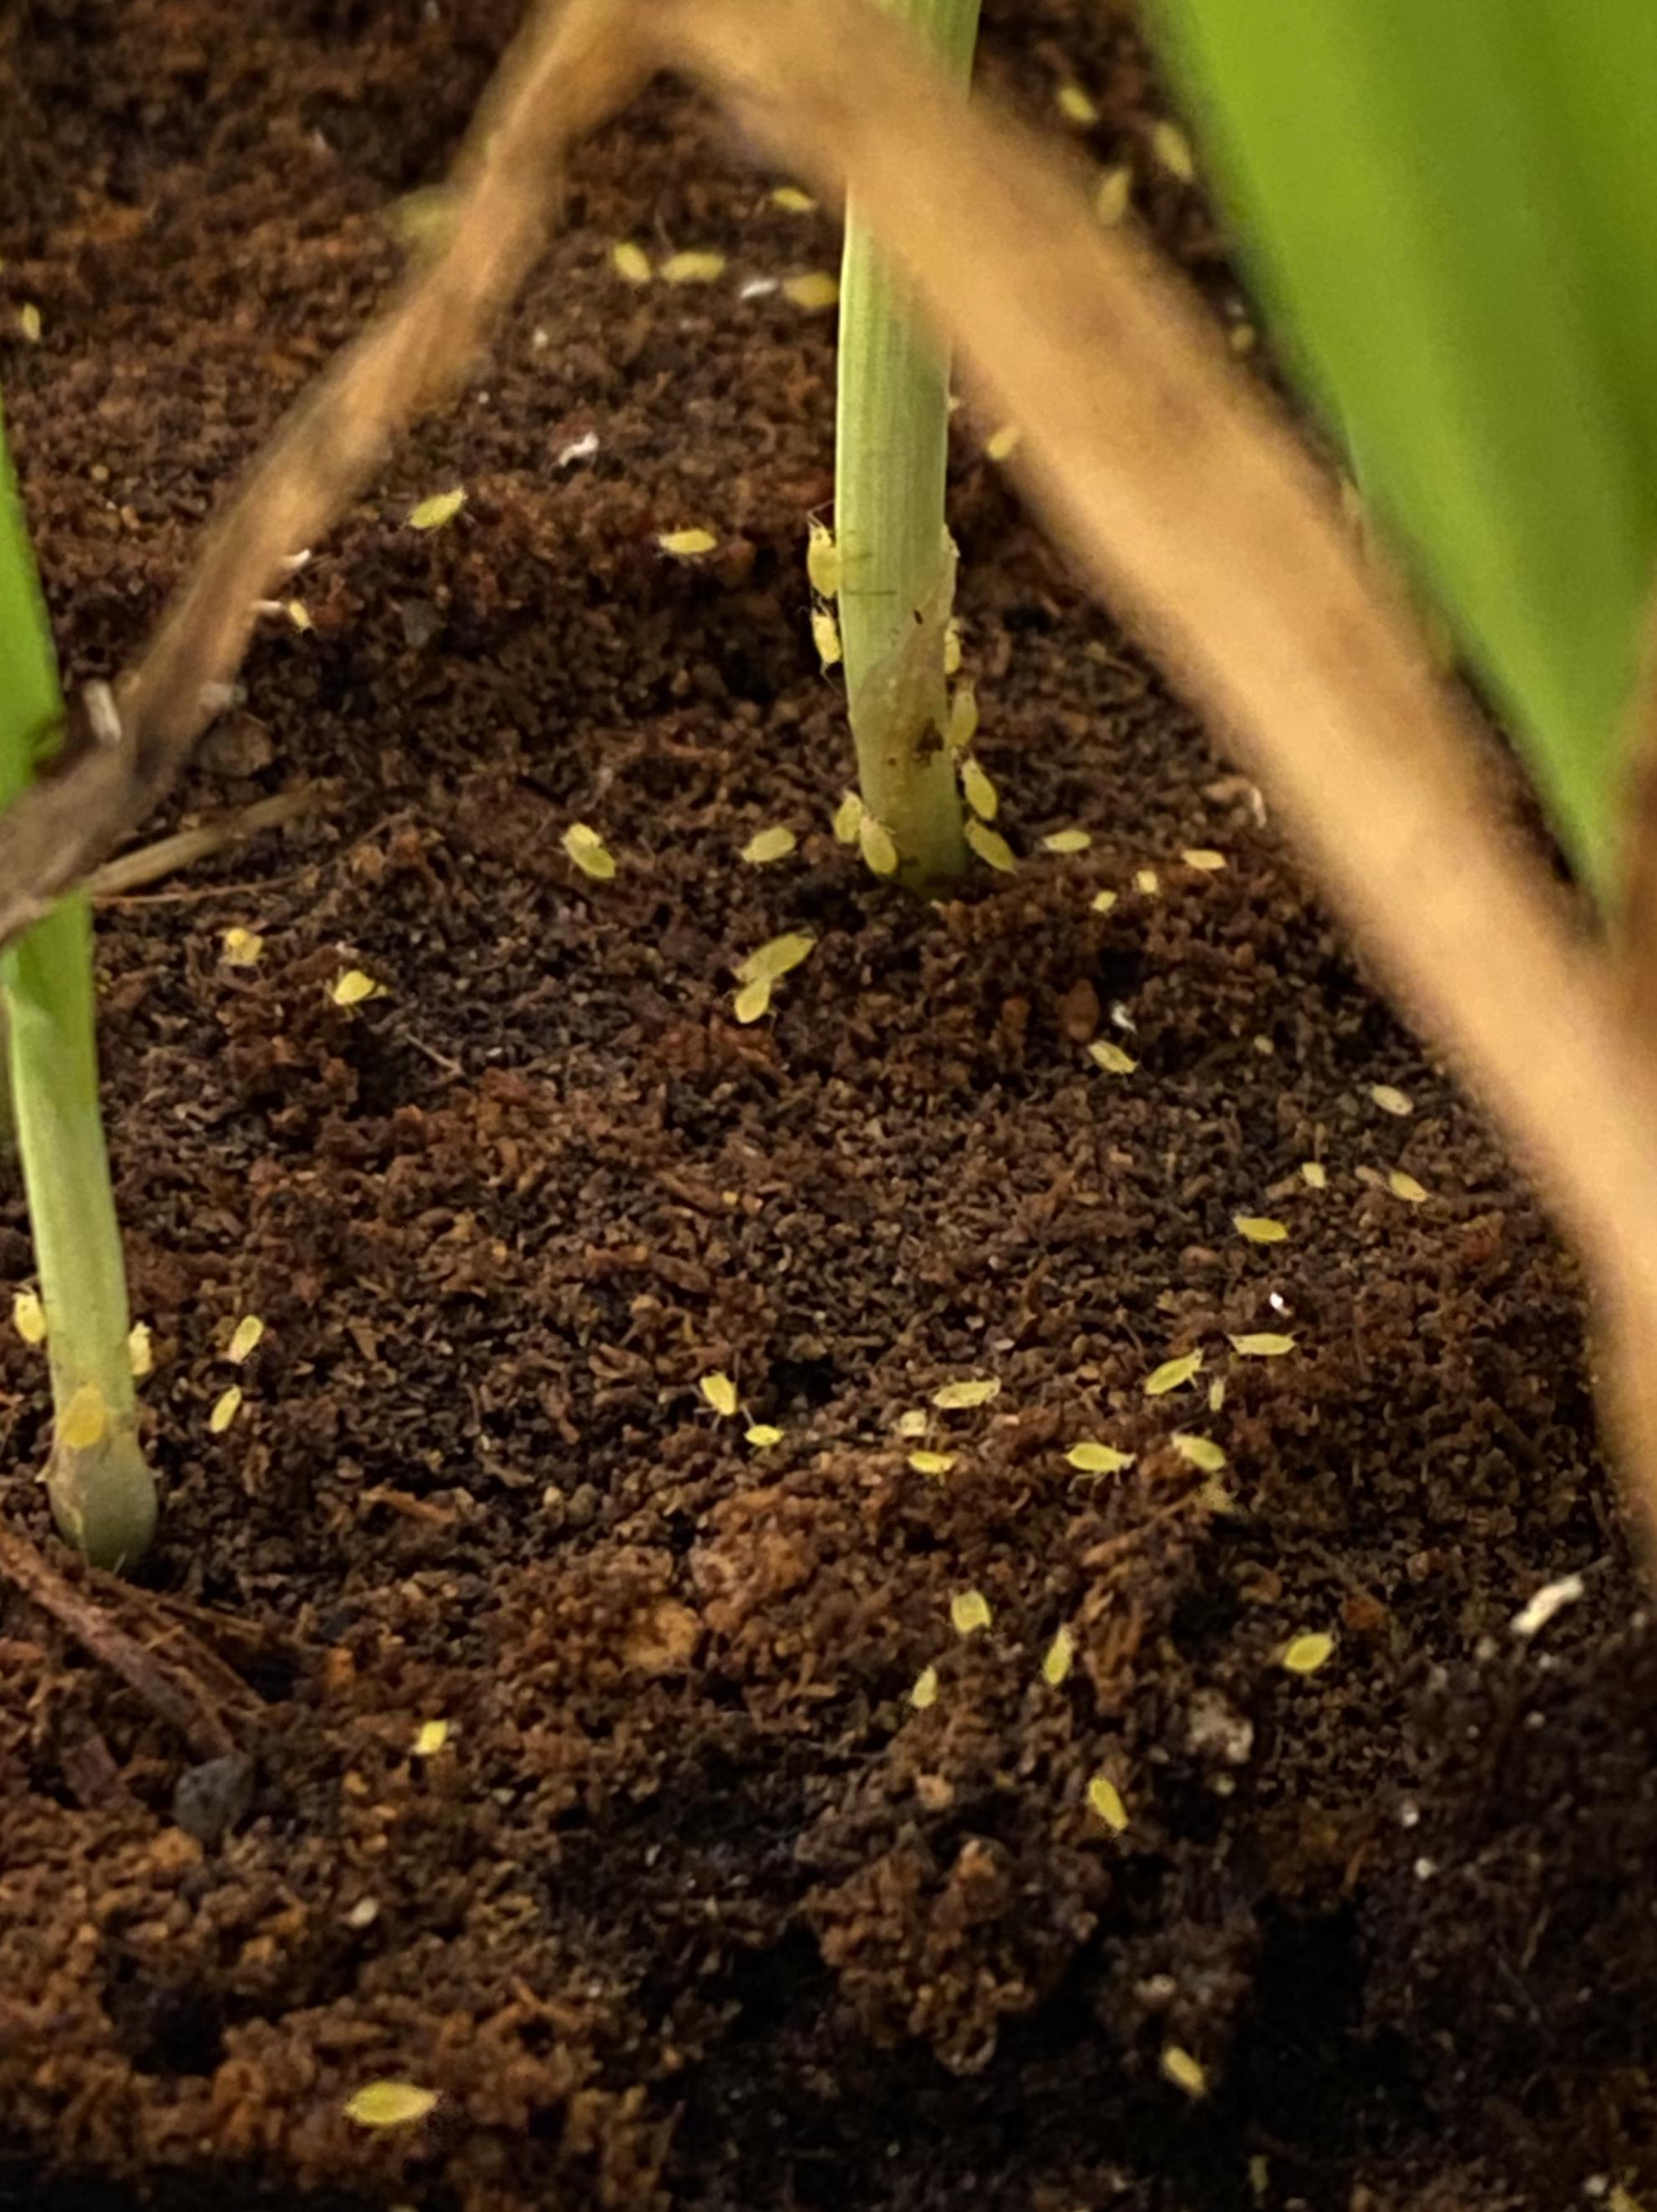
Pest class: cereal_grass_aphid